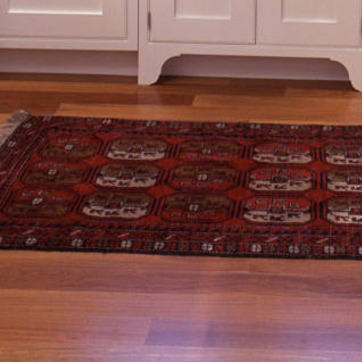
Material: carpet